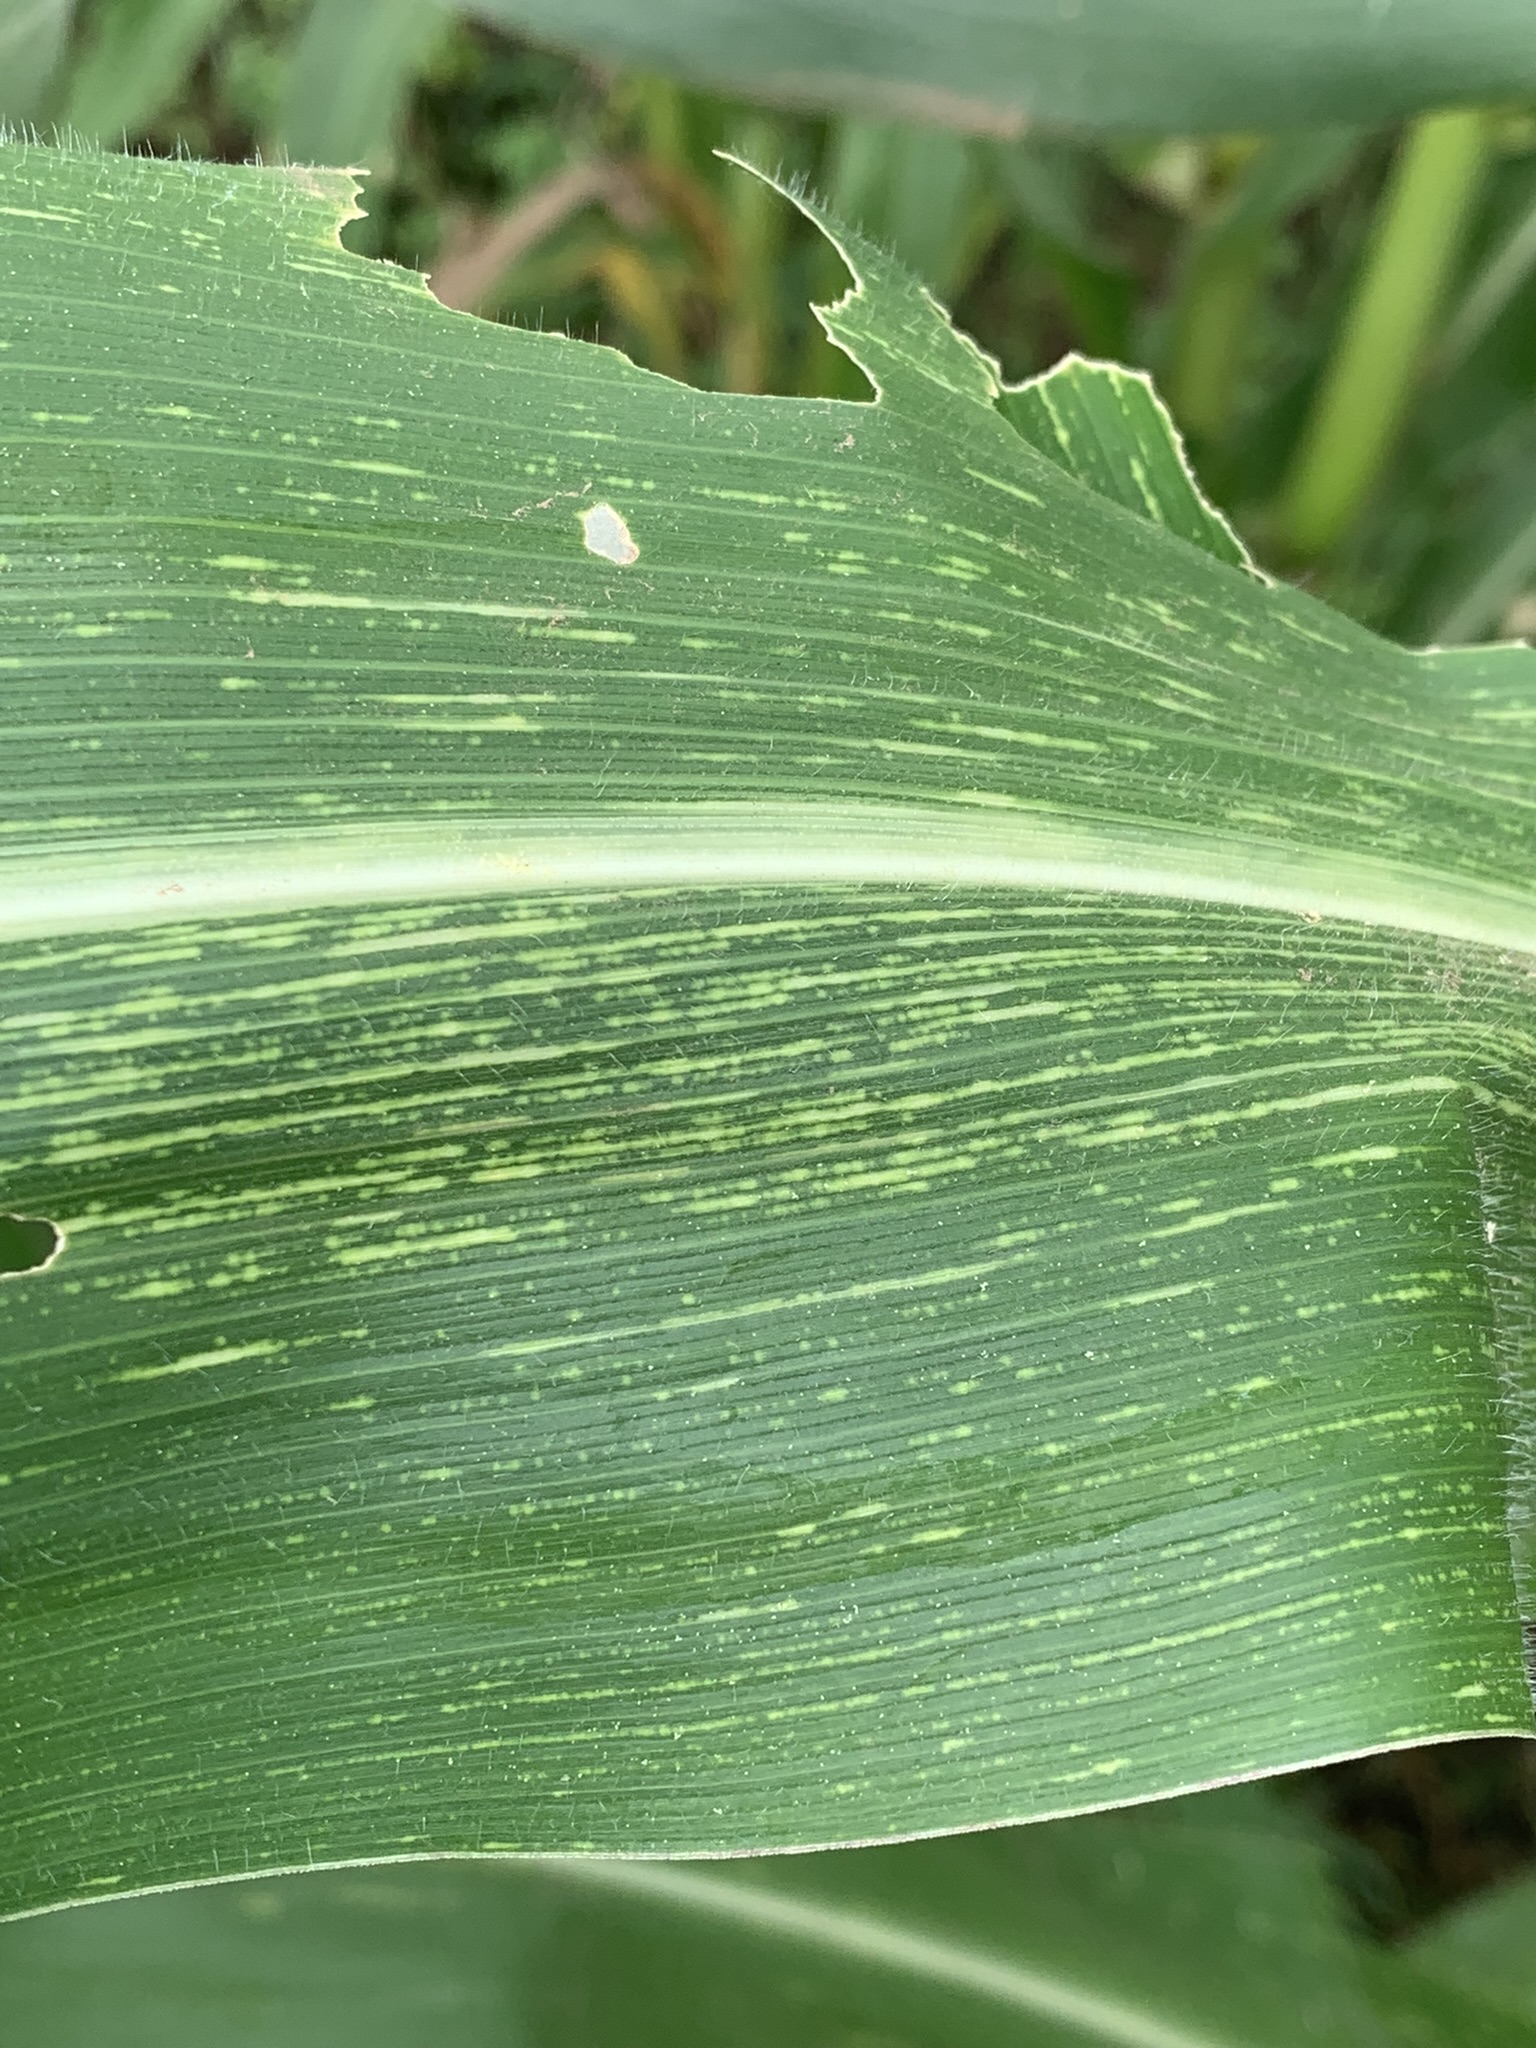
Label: MSV